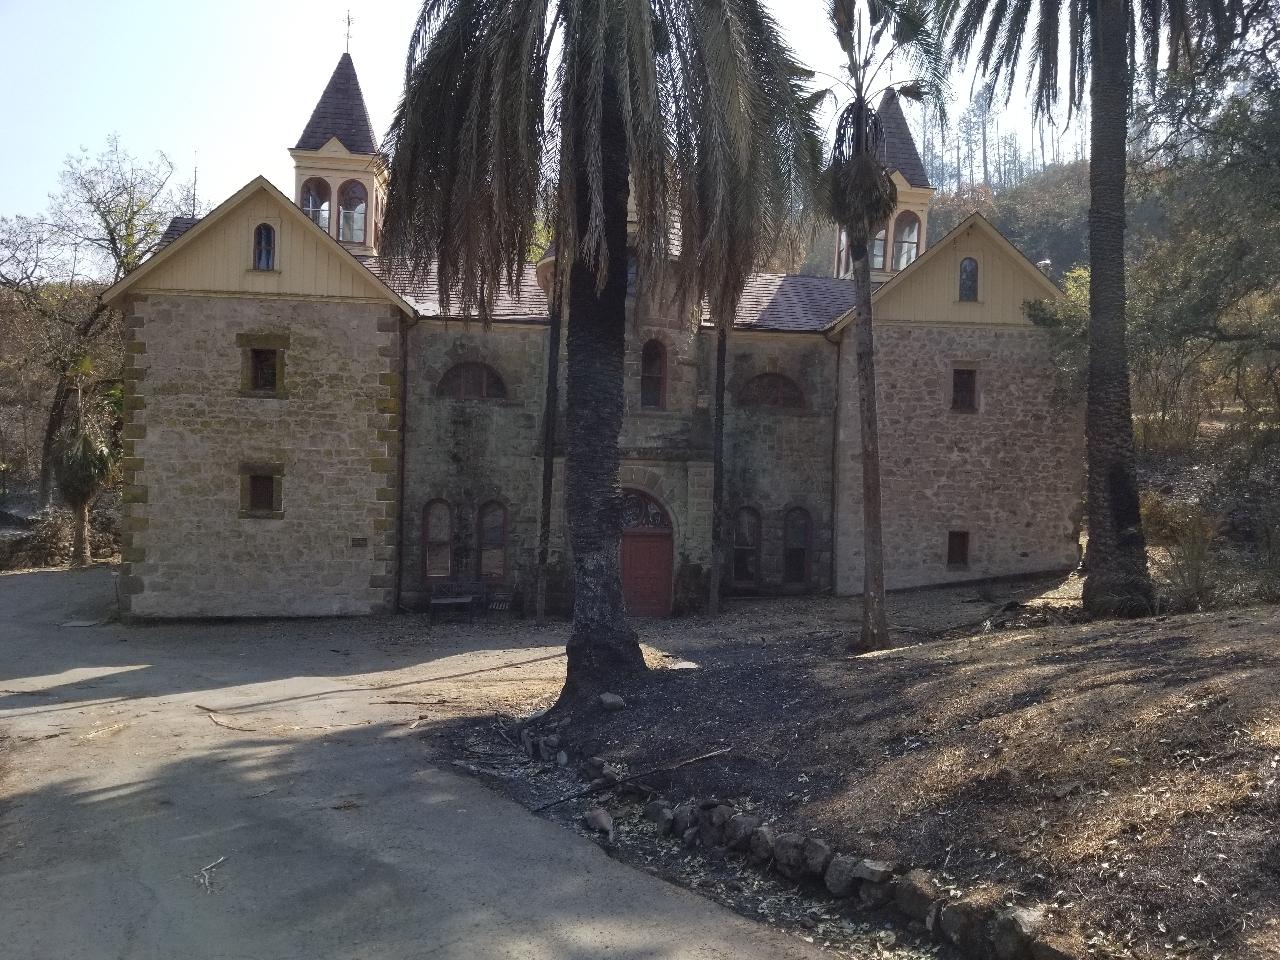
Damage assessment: no_damage